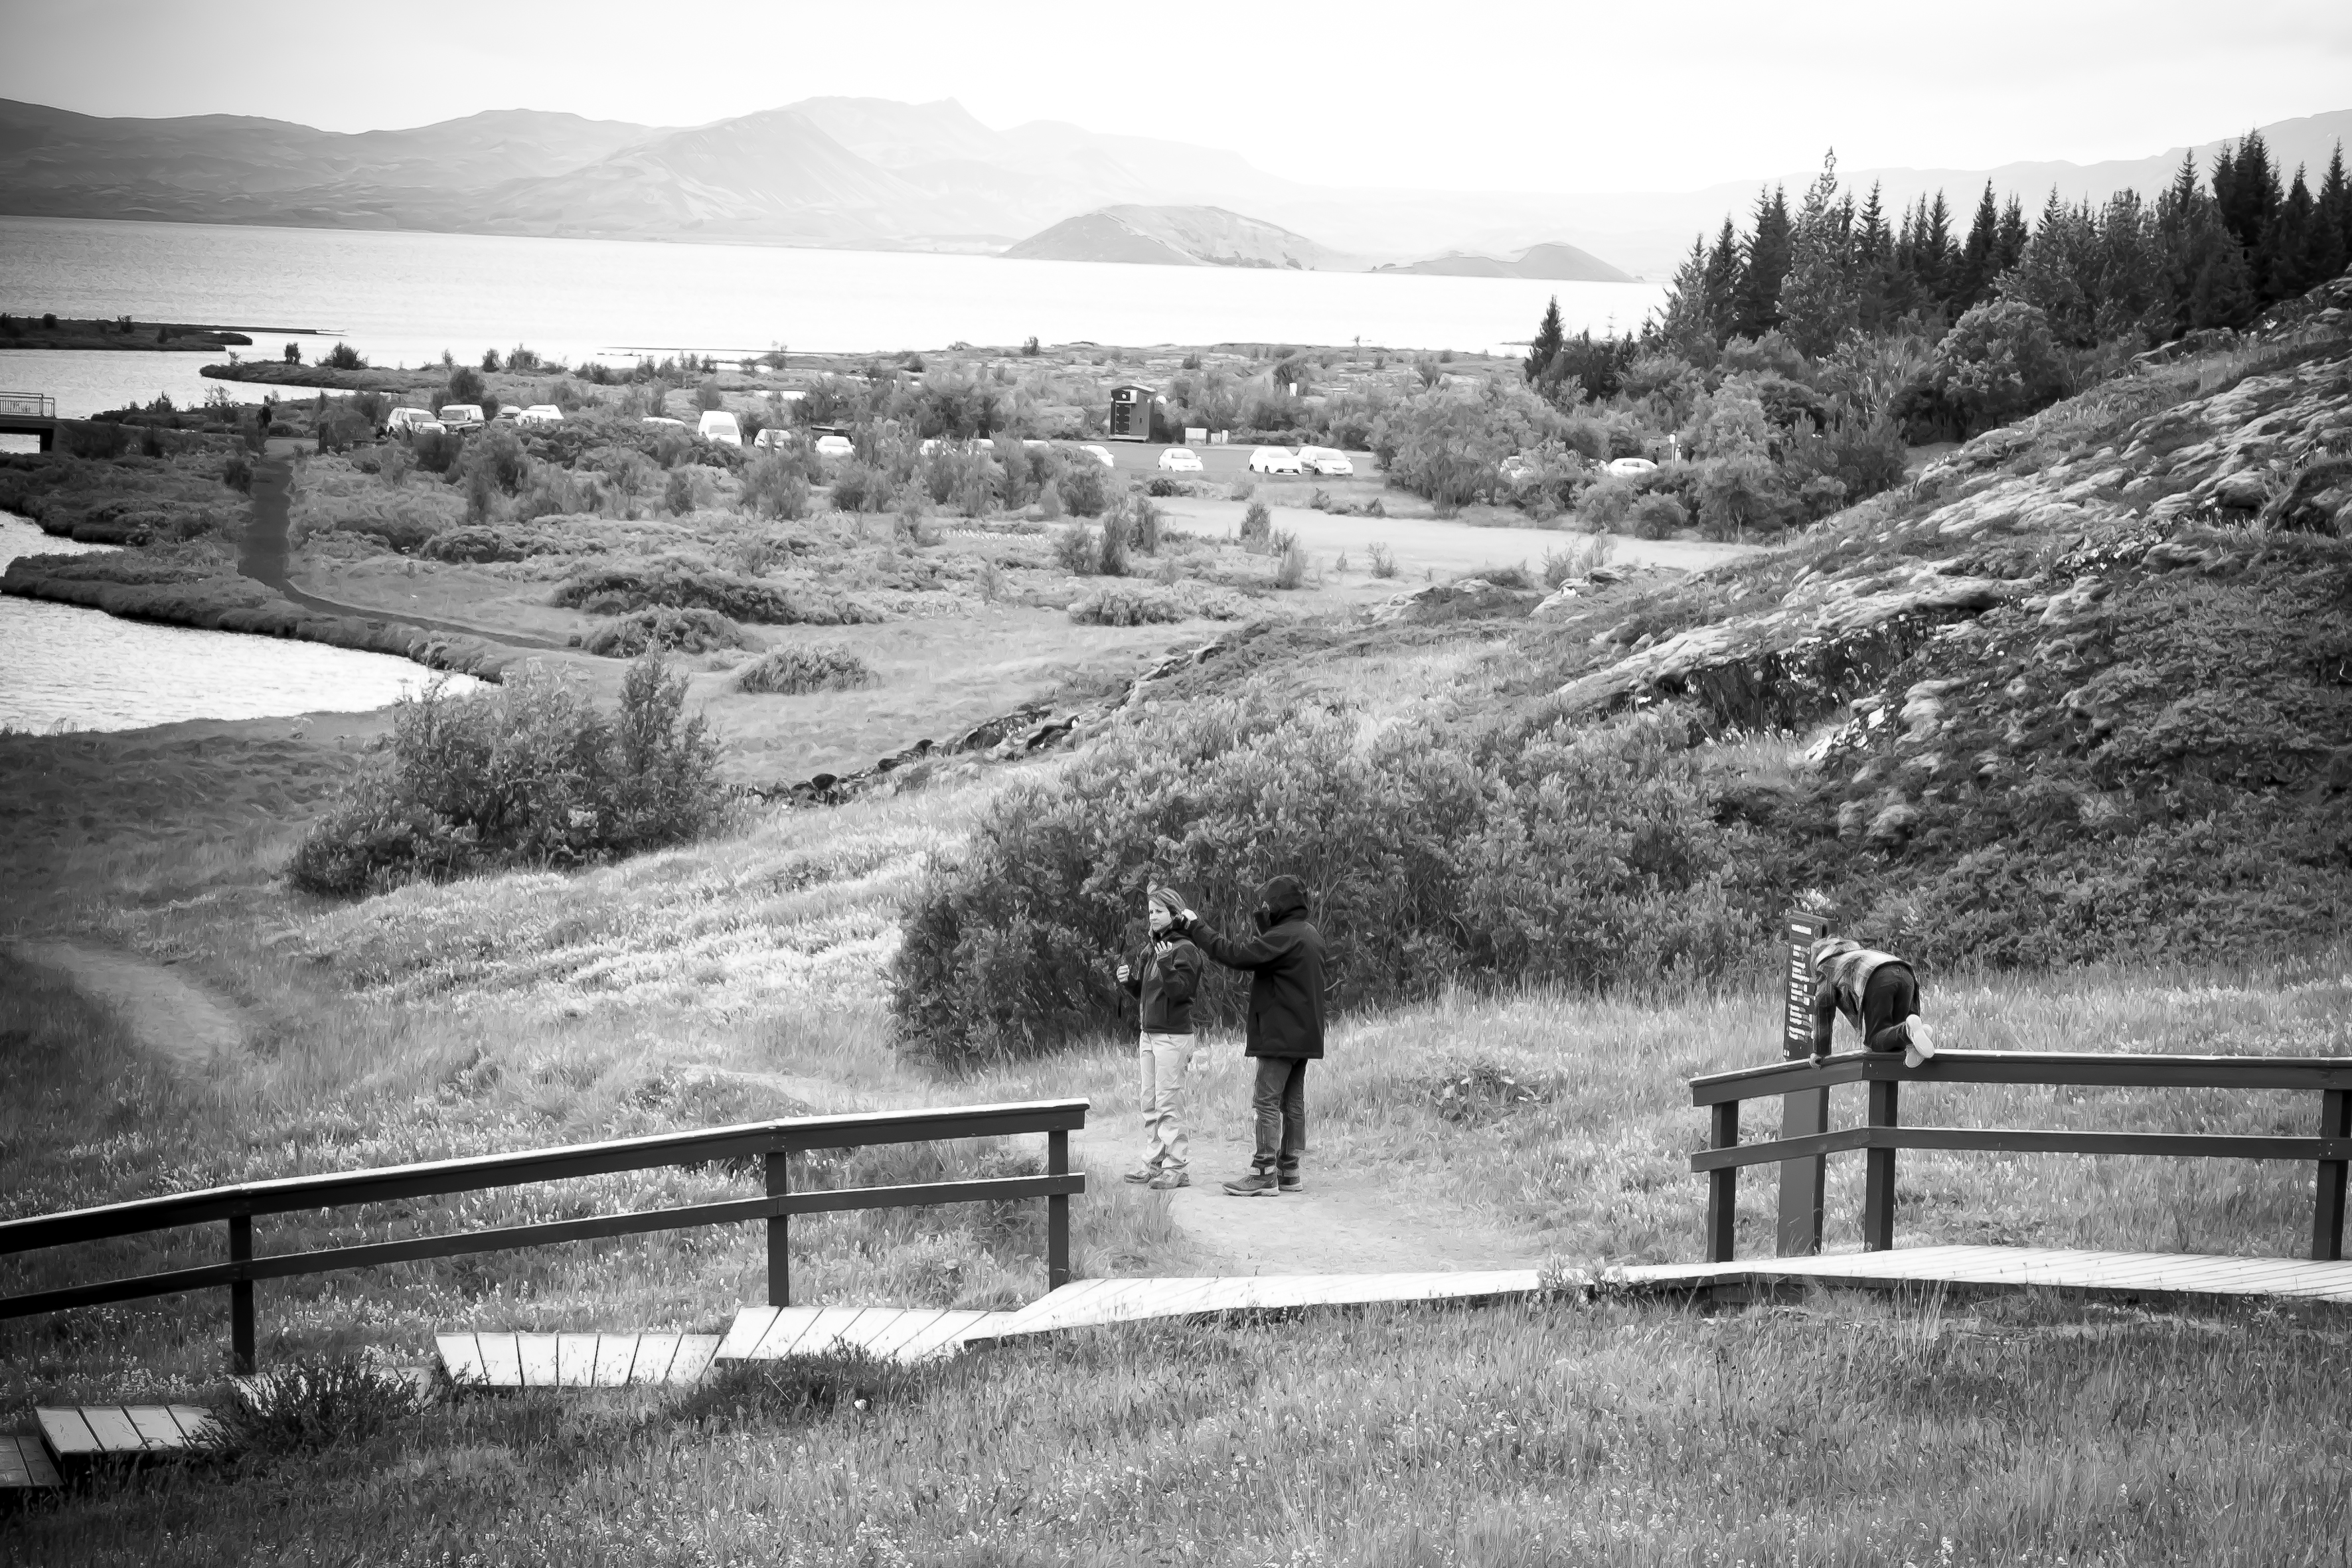
black and white, street, photography, urban, travel, fujifilm, iceland, monochrome, bw, blackandwhite, blackwhite, is, ngc, fuji, fujixt1, fujix, noireblanc, rural area, monochrome photography